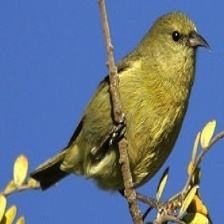
Species: PALILA
Scientific name: LOXIOIDES BAILLEUI